Eversen (Bergen)

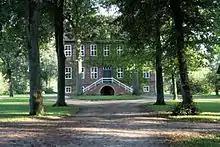
The manor house of the "Rittergutes I" estate built in 1792

In Eversen there are three manorial estates ("Rittergüter") to which the local farms used to belong. These farms had to pay various obligatory contributions and services to the lords of the manor ("Gutsherren").